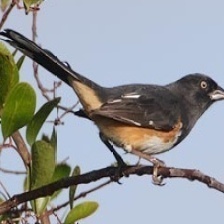
Species: EASTERN TOWEE
Scientific name: PIPILO ERYTHROPHTHALMUS